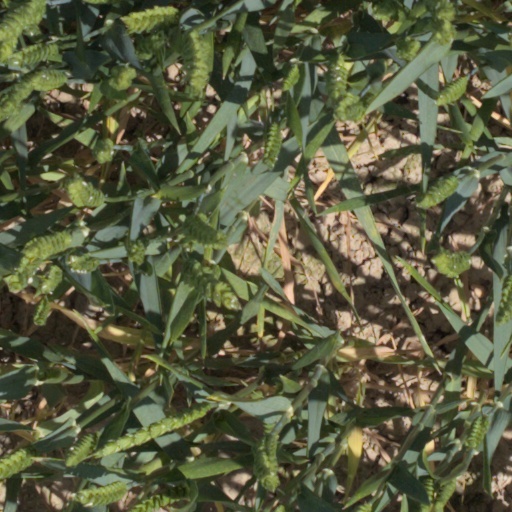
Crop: wheat